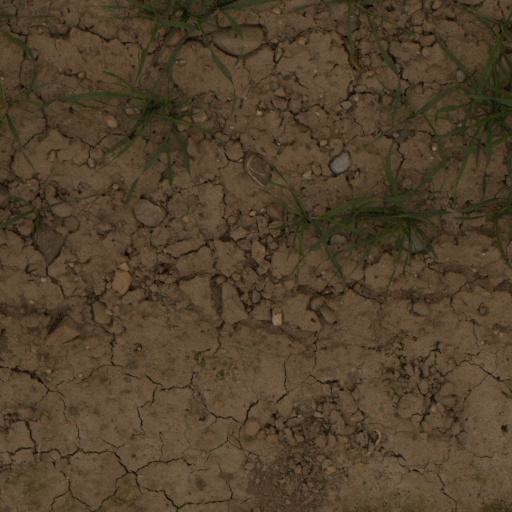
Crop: wheat